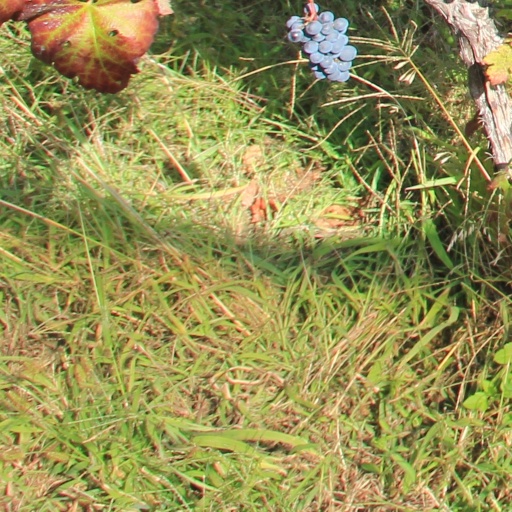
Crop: grape